Describe the emotion expressed in this image:  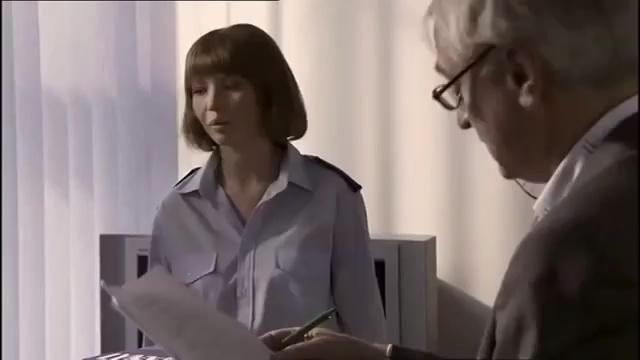
This person displays Fear, valence and arousal with high intensity.